Big Bend National Park

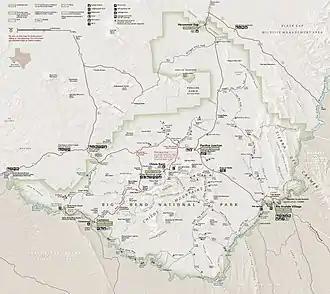
Park map

The park is in an unincorporated area of Brewster County, Texas.